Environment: real
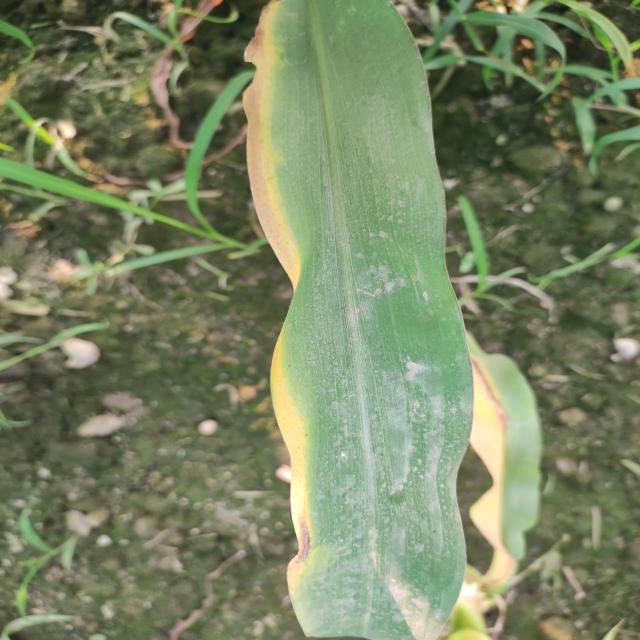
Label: potassium_deficiency